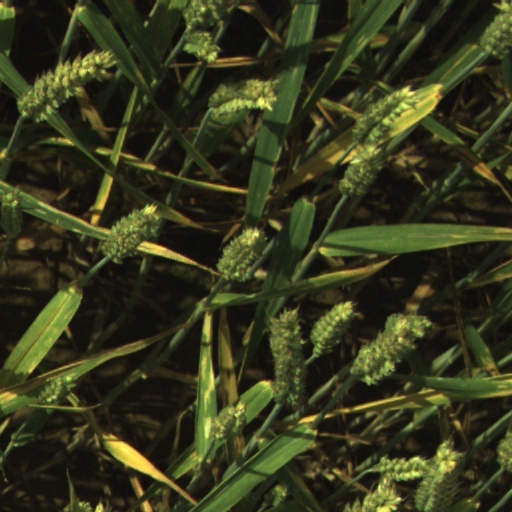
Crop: wheat